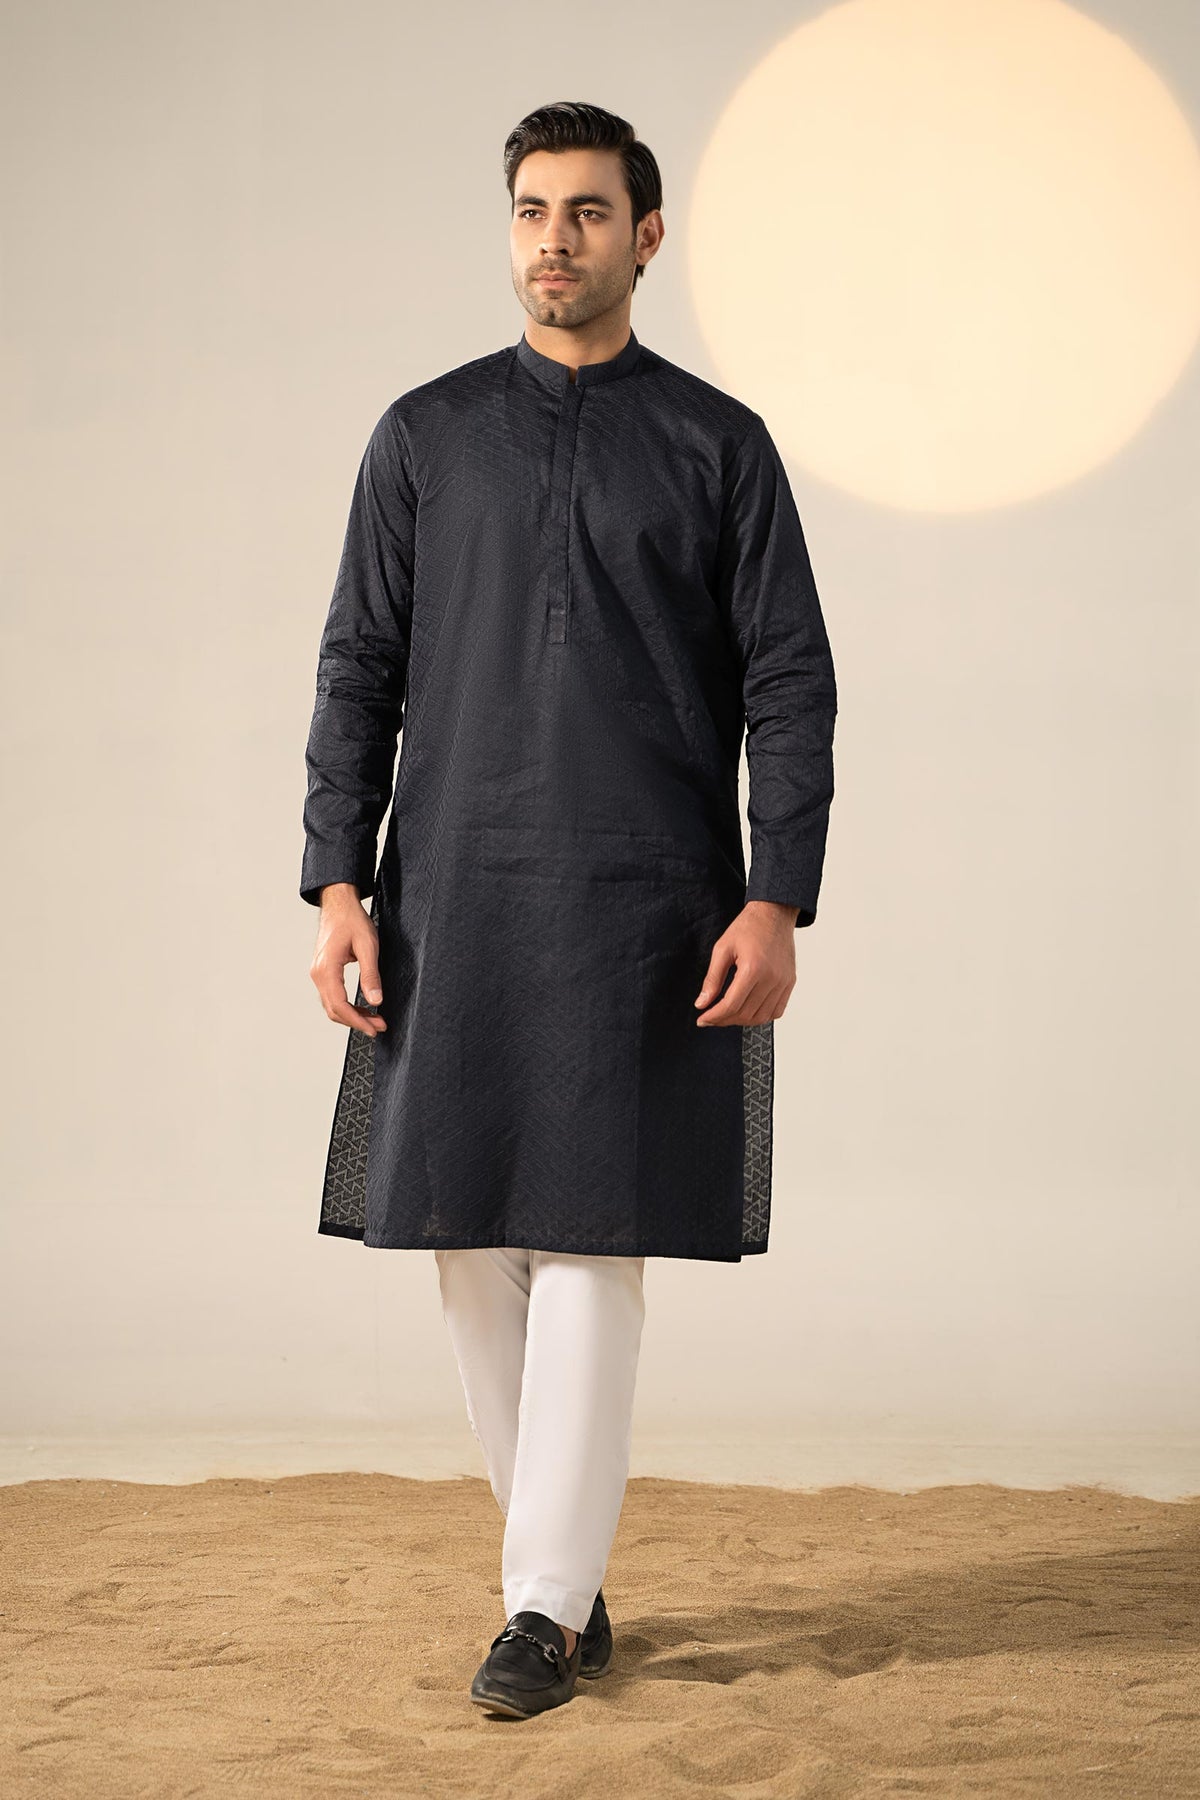
navy kurta